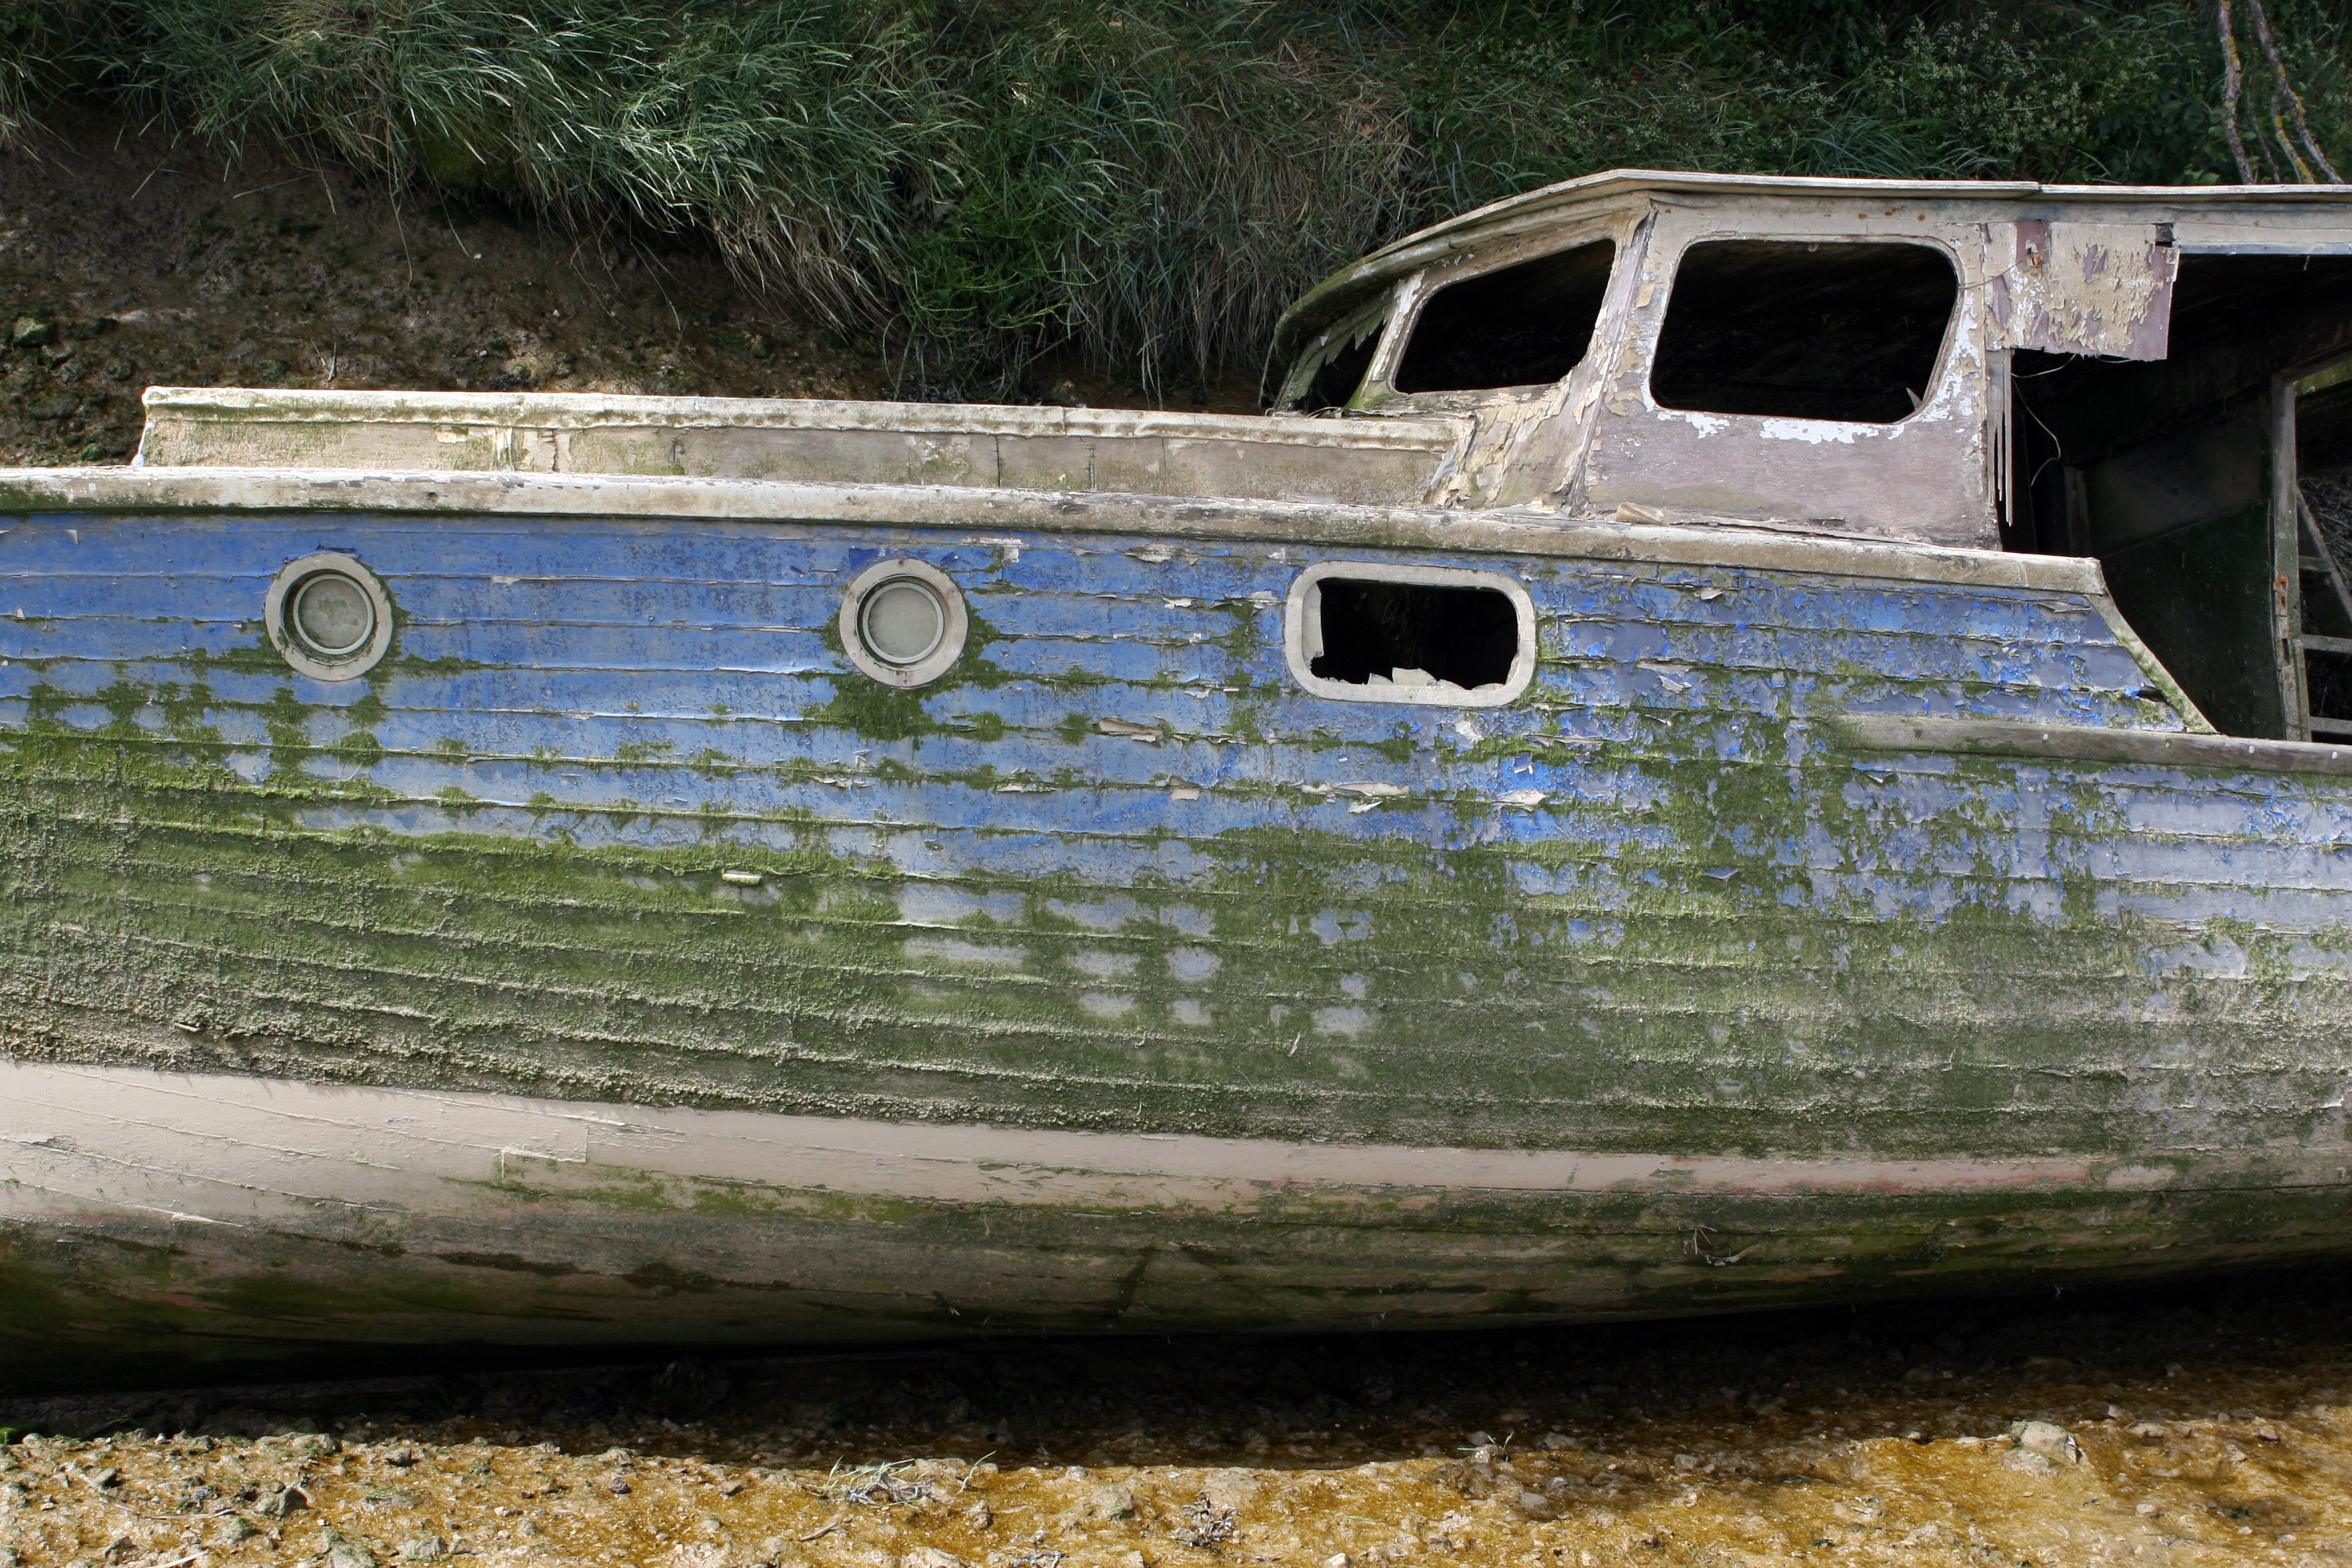
sea, water, mooring, wood, boat, river, ship, tide, seaside, vessel, vehicle, sailing, yacht, bay, sink, aquatic, craft, waterway, wreckage, ferry, nautical, hull, marine, motor, remains, naval, wreck, watercraft, holes, secure, shipwreck, wrecked, ruined, tidal, quay, quayside, sunken, seafaring, moored, berth, dinghy, sunk, oceanic, dashed